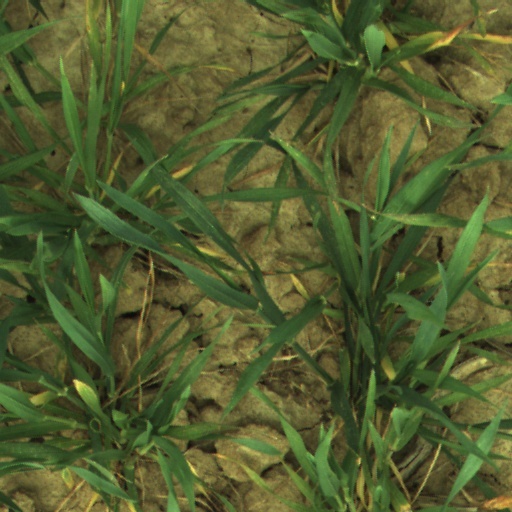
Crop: wheat